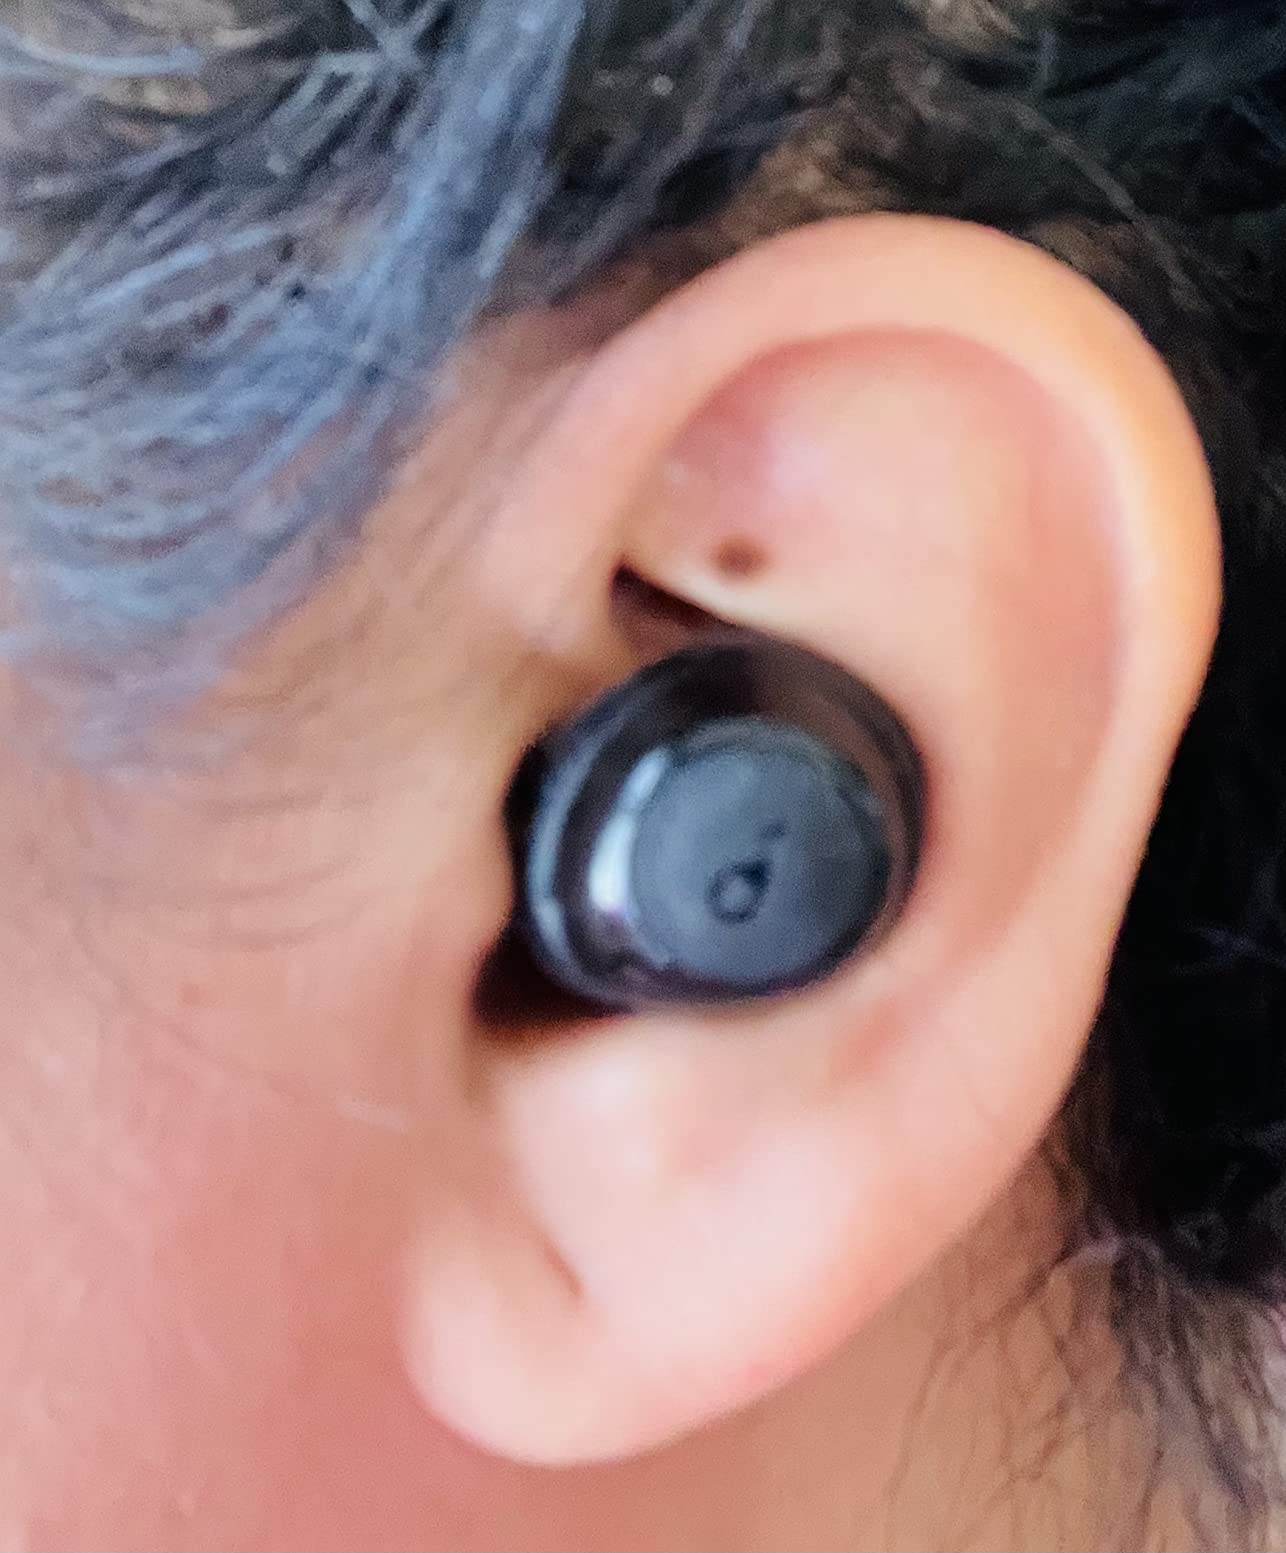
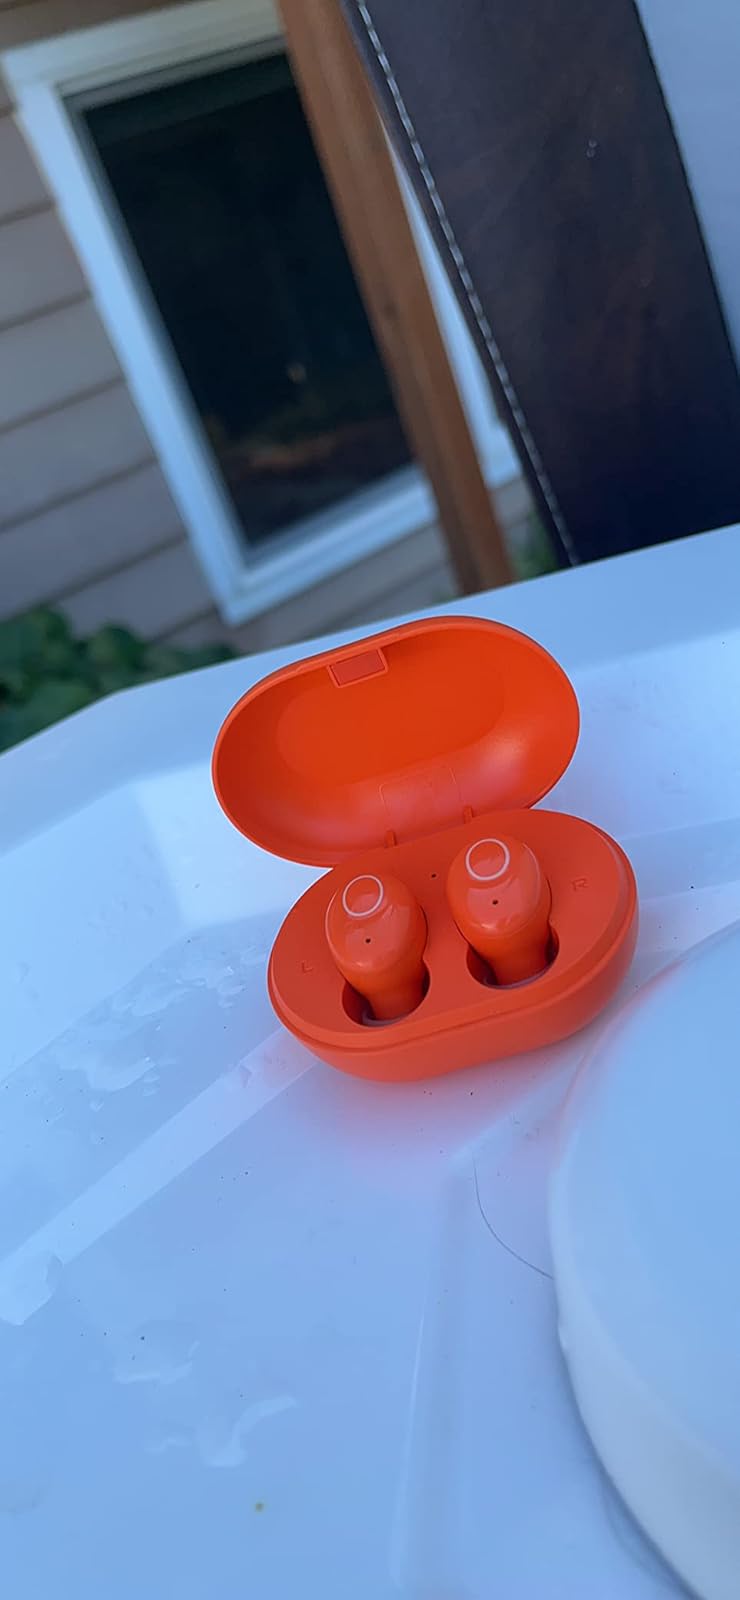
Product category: earbuds
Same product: no